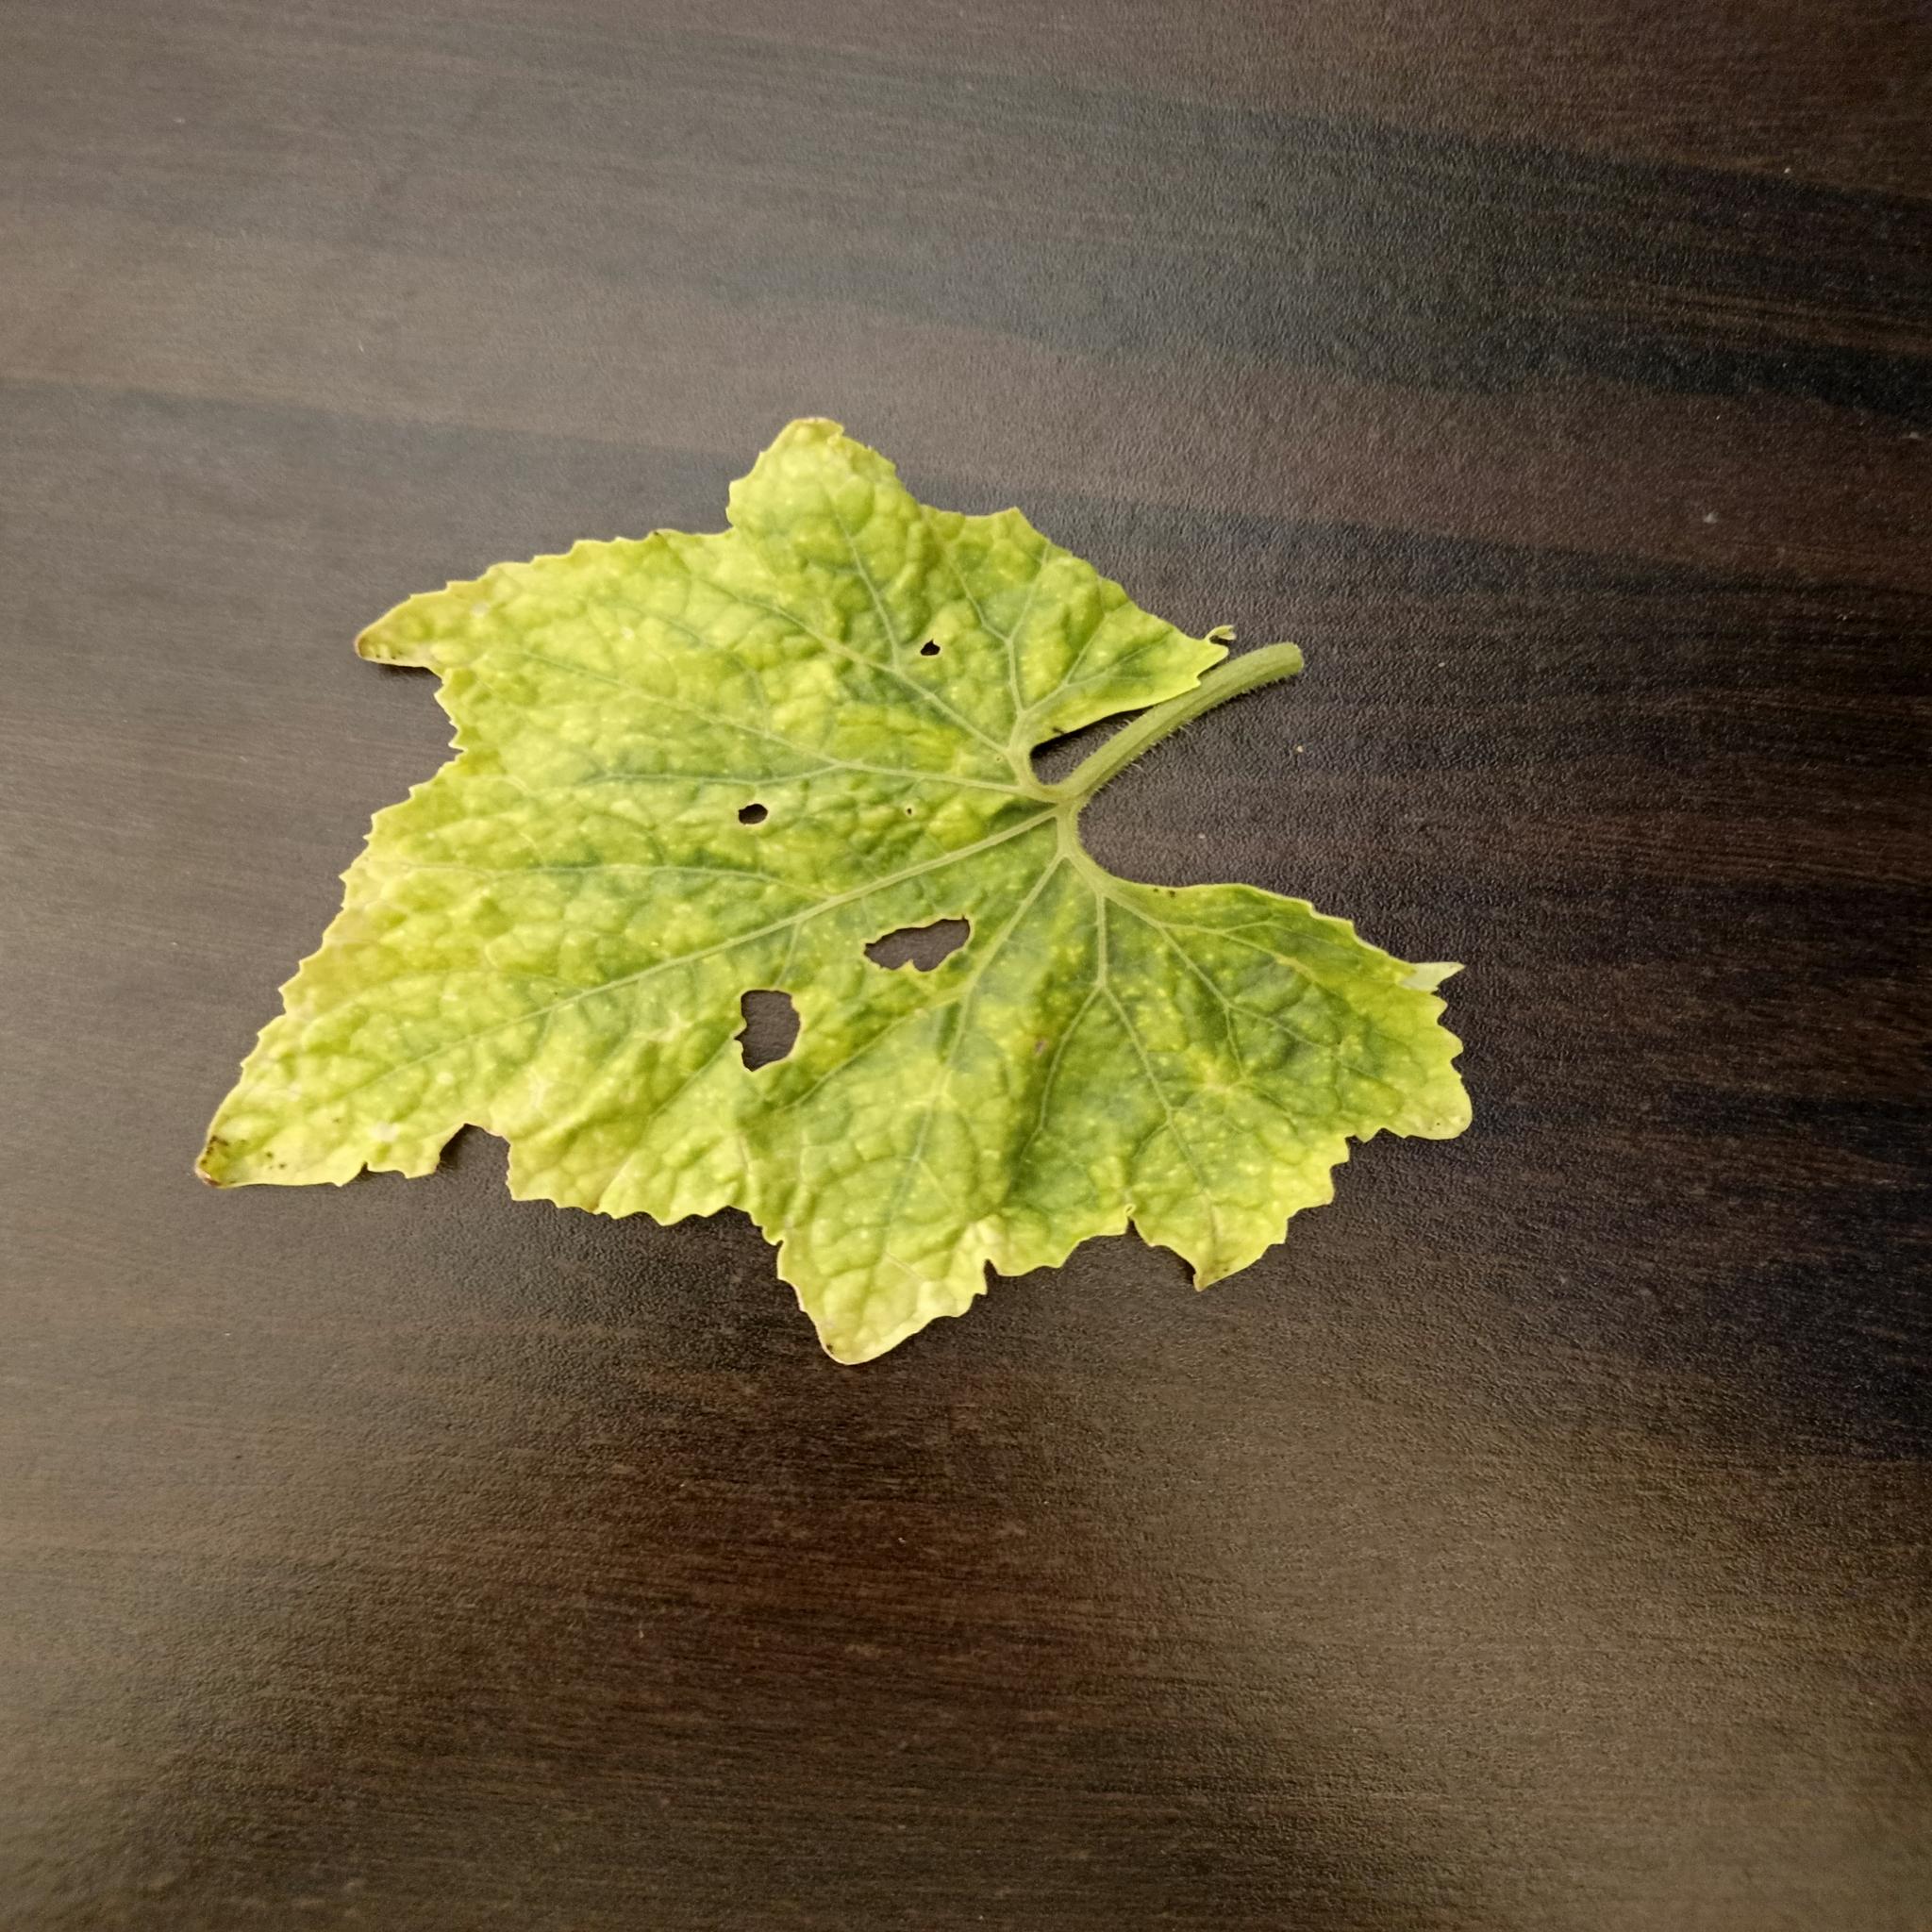
Label: Downy mildew